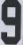
Number: 9